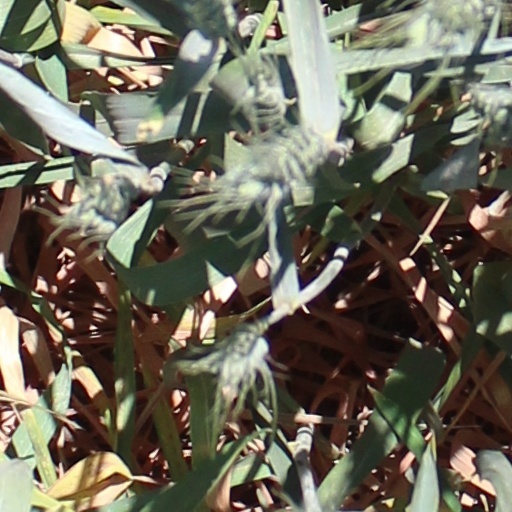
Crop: wheat